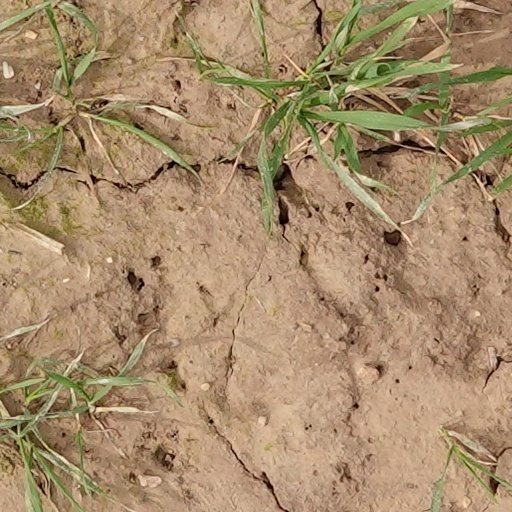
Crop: wheat